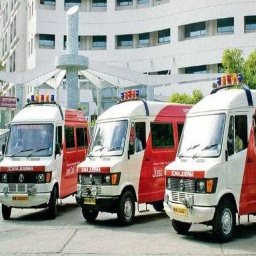
Label: ambulance